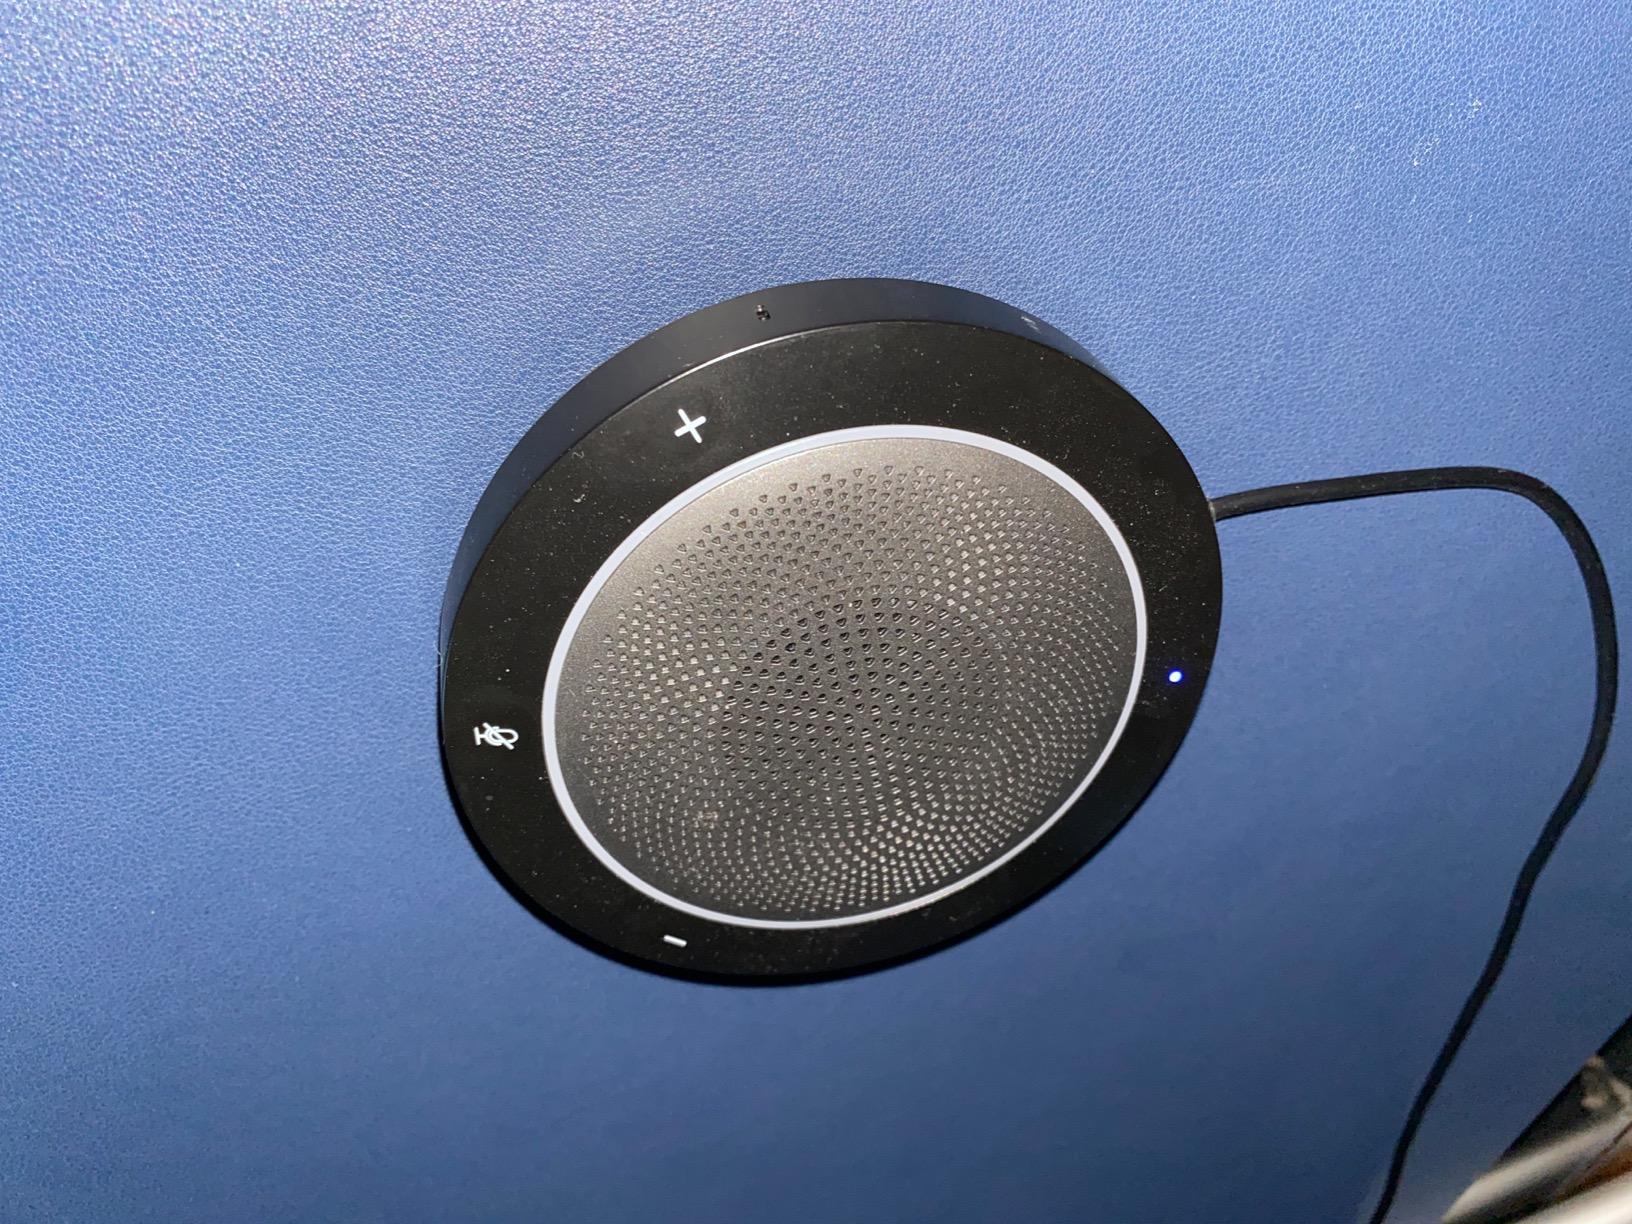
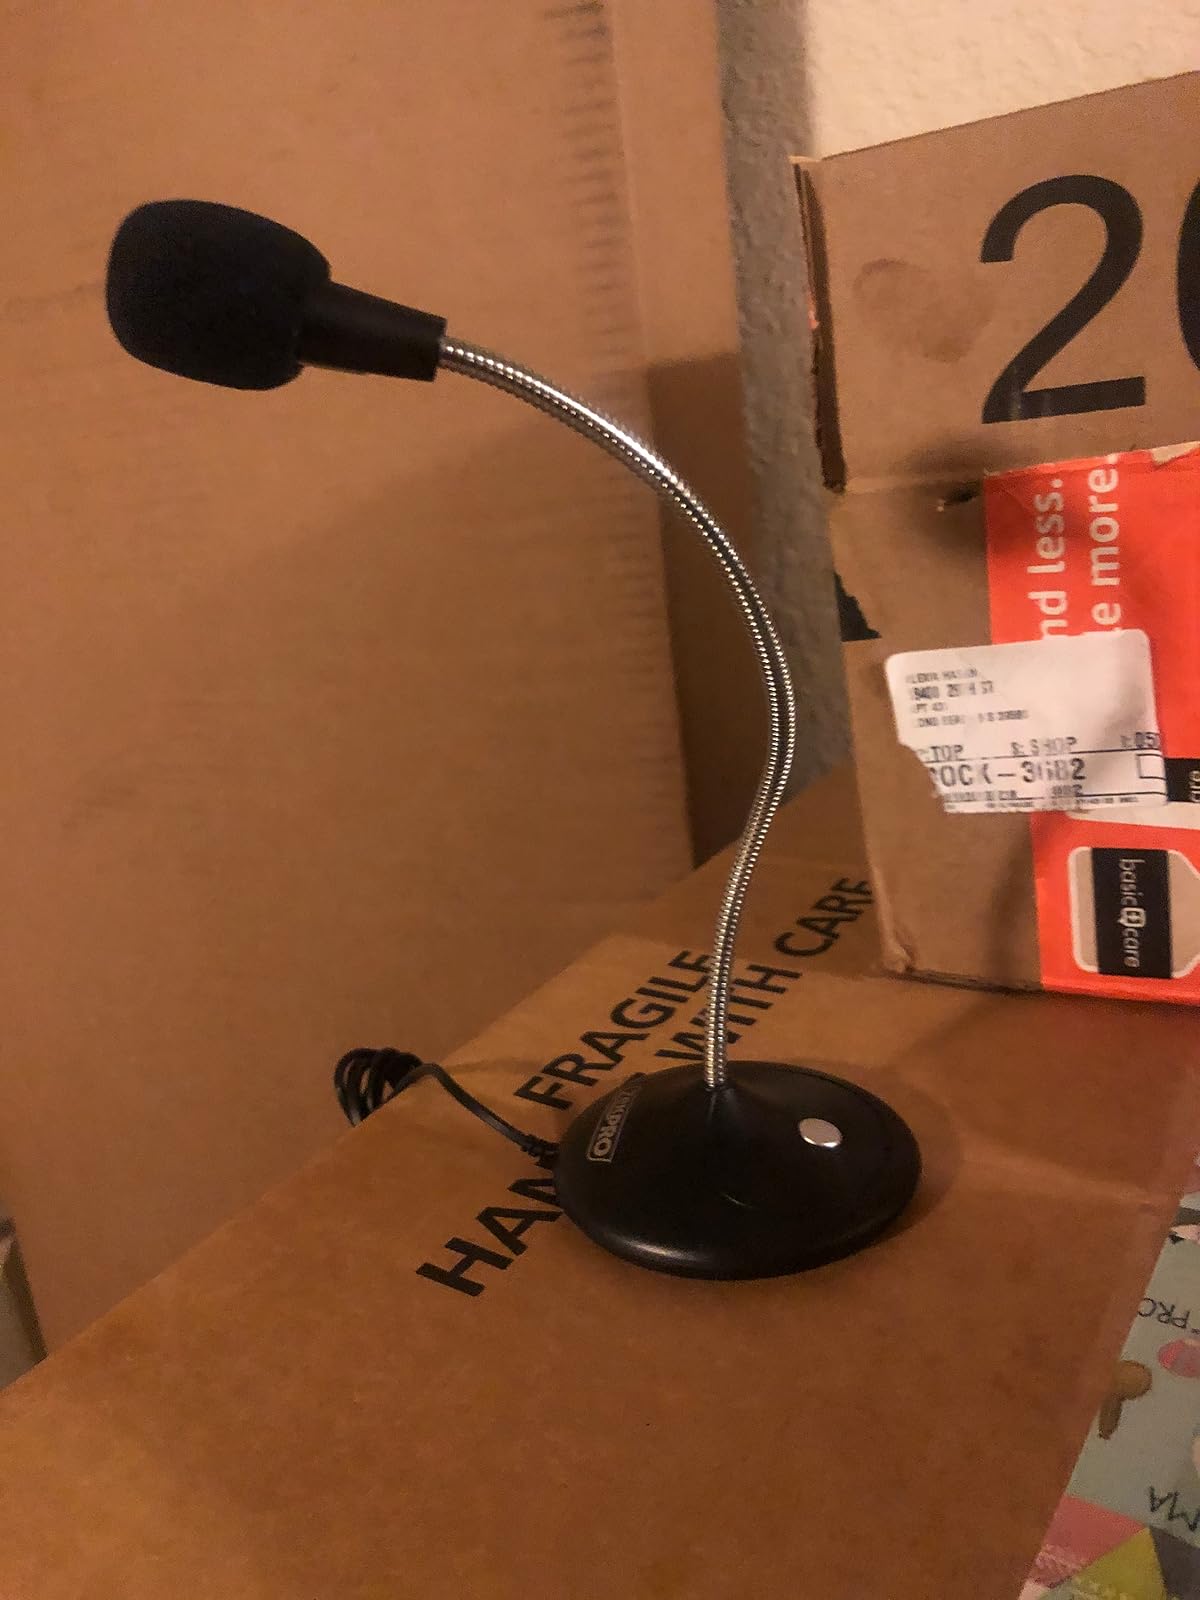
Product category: microphone
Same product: no